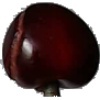
Label: cherry